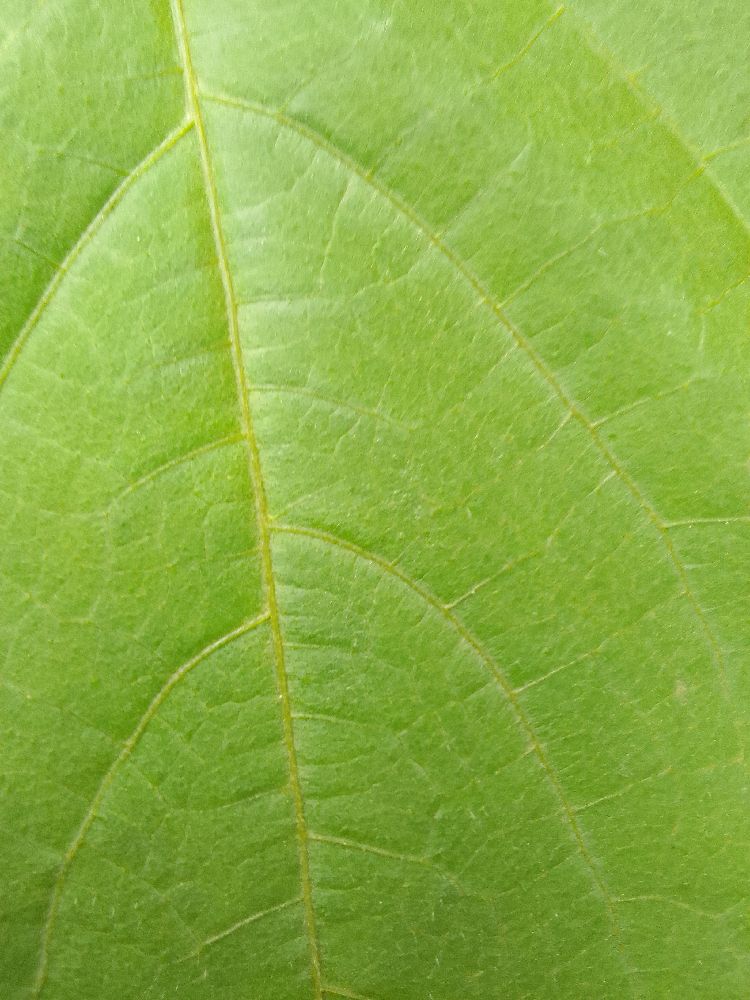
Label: healthy